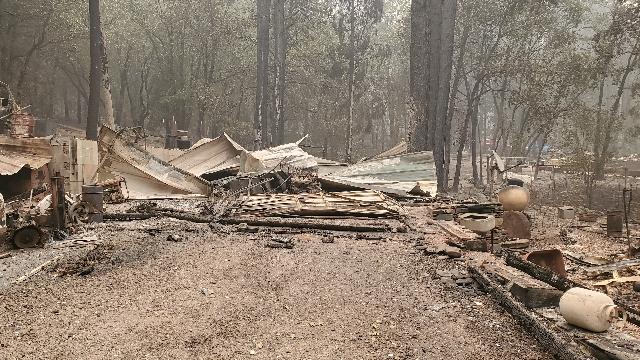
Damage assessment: destroyed